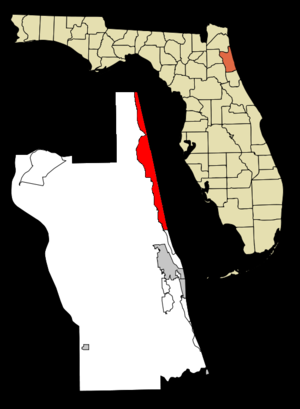
Ponte Vedra Beach est une communauté située en bord de mer dans le comté de Saint Johns en Floride, aux États-Unis.